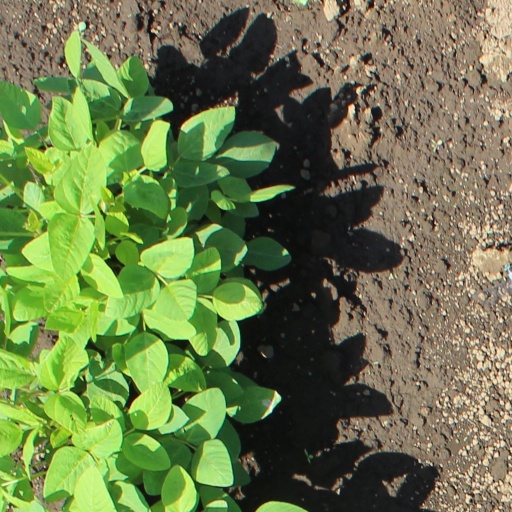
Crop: soybean